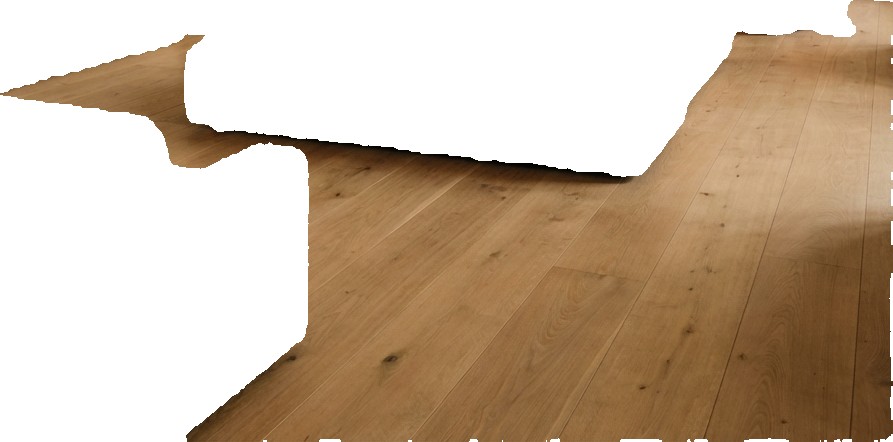
Surface category: floors